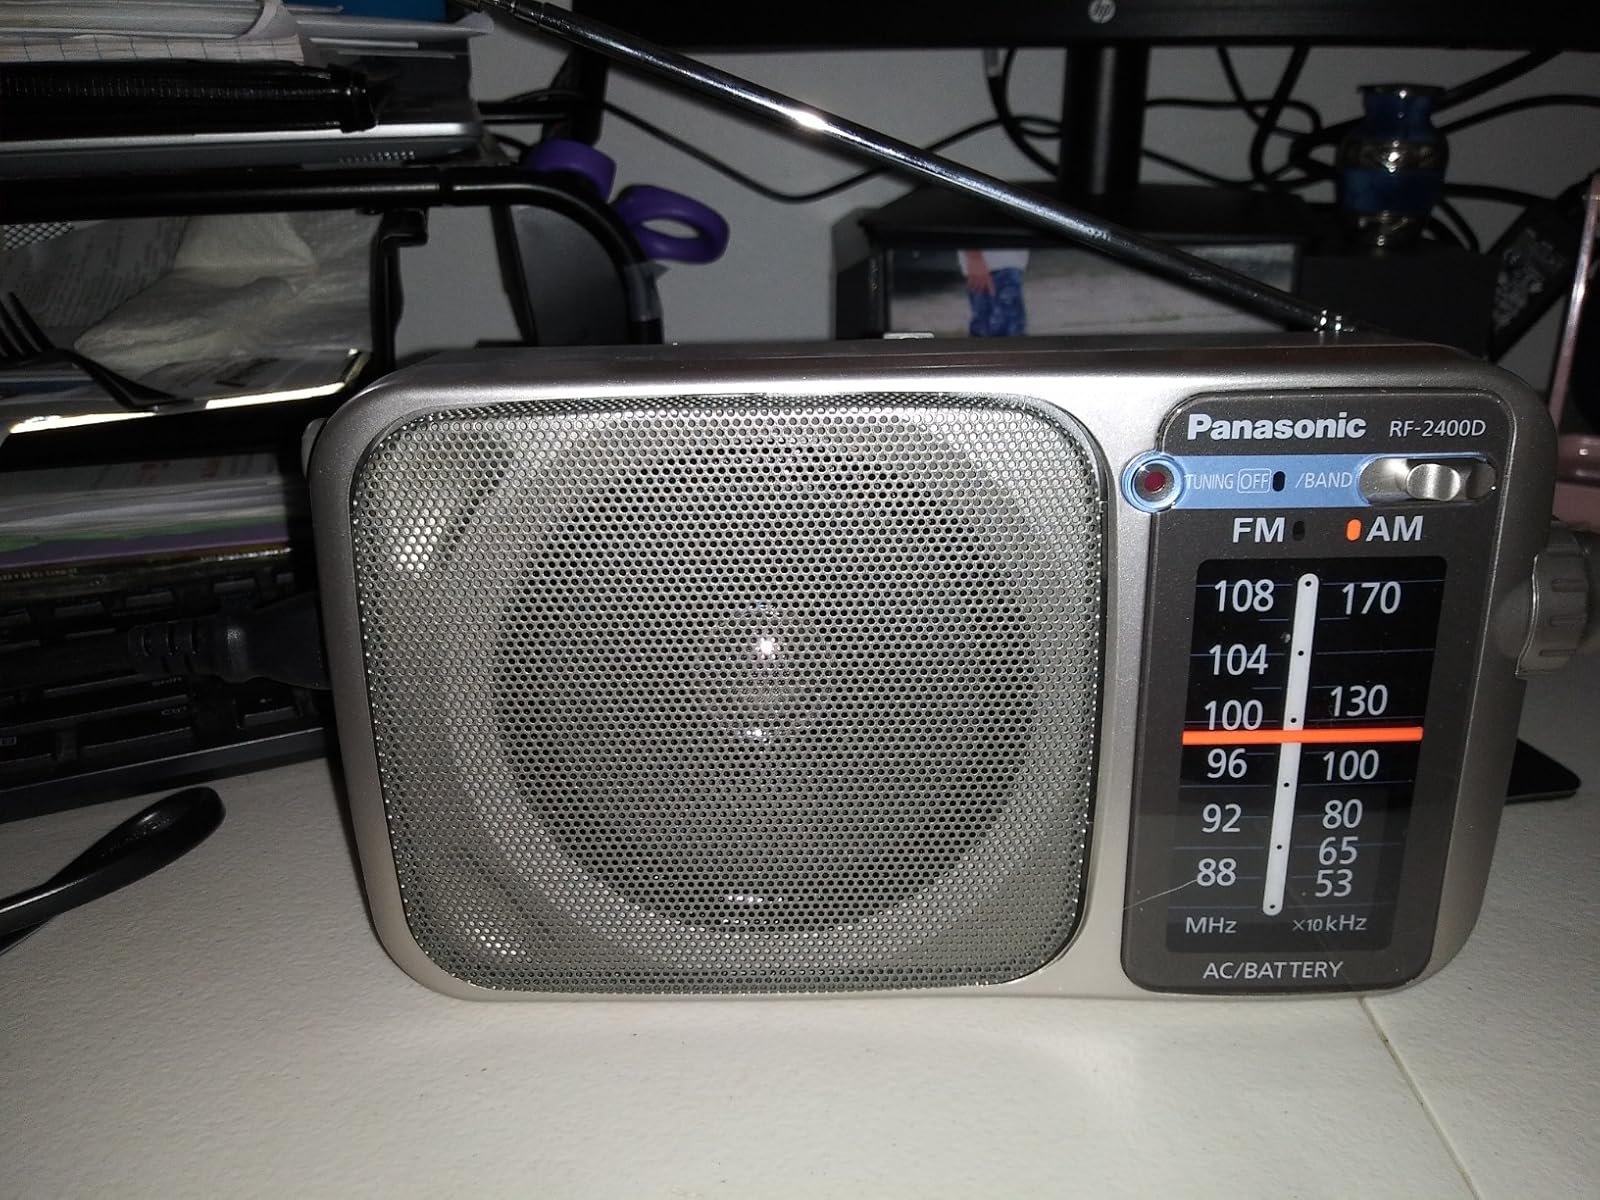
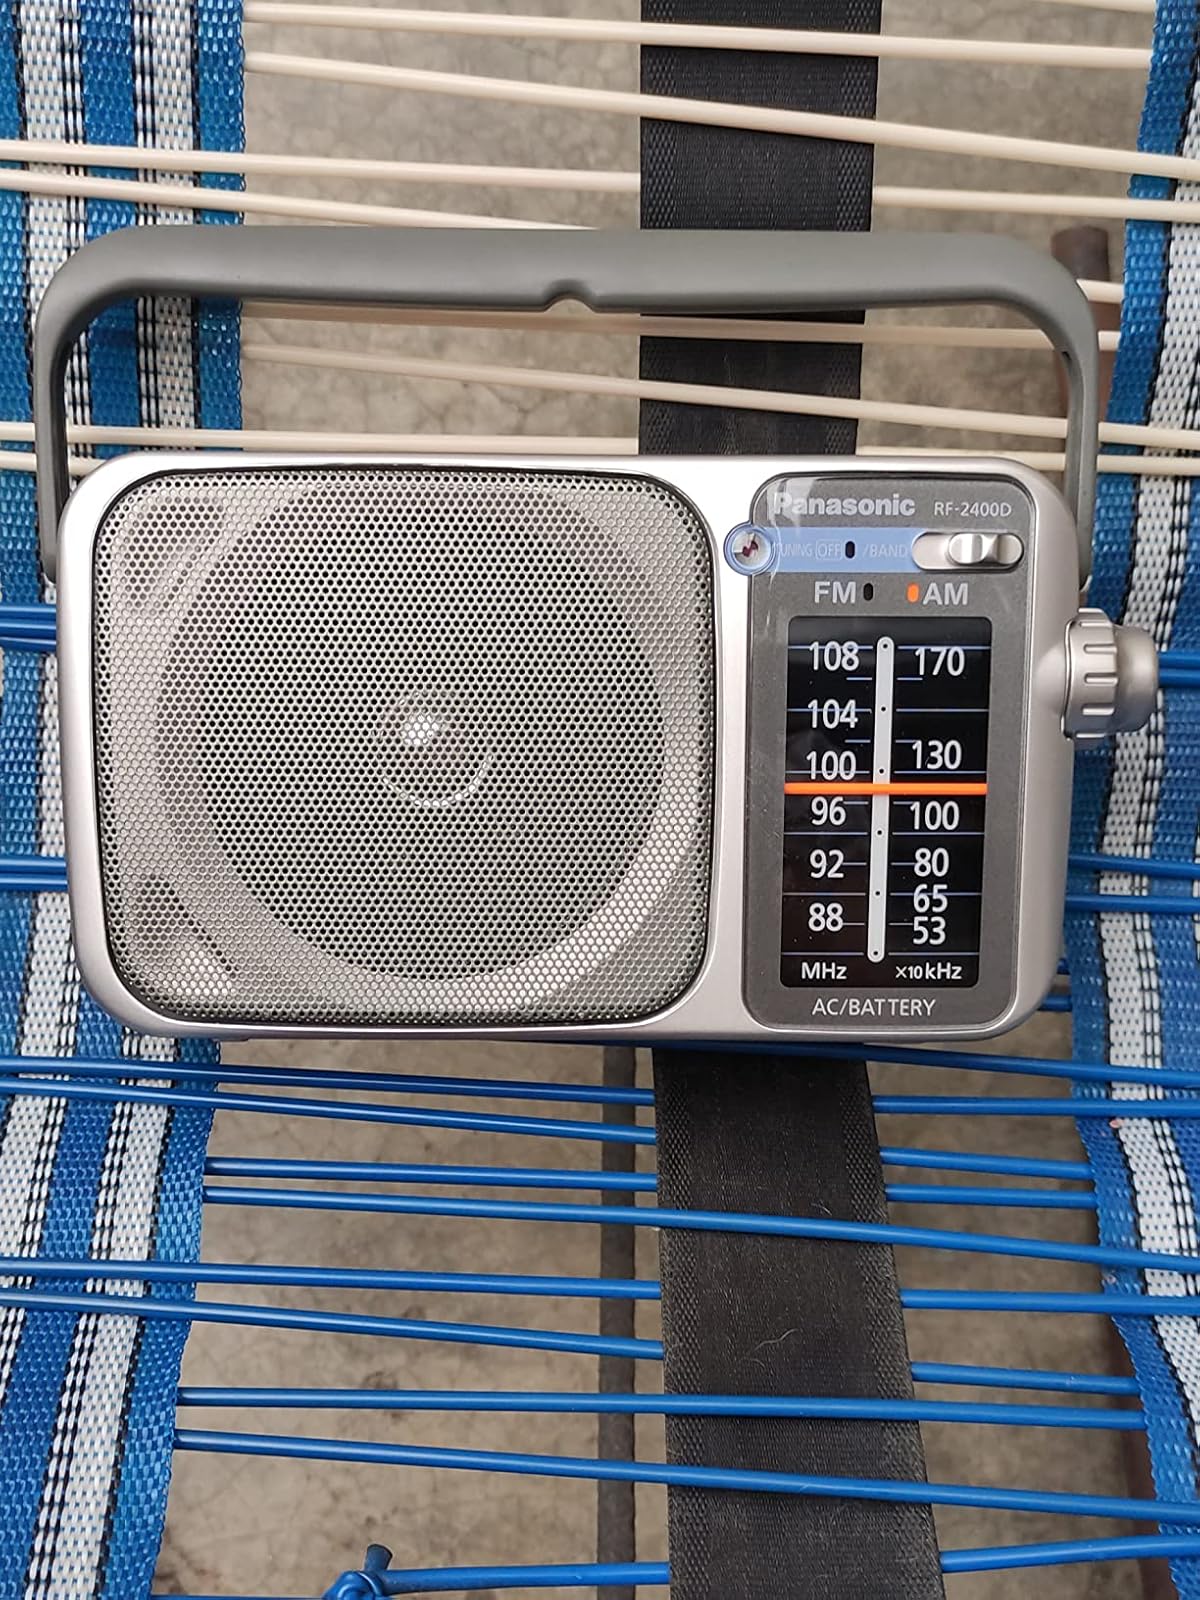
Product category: radio
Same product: yes